Gulf of Mannar Marine National Park

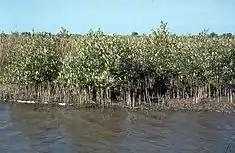
Mangroves

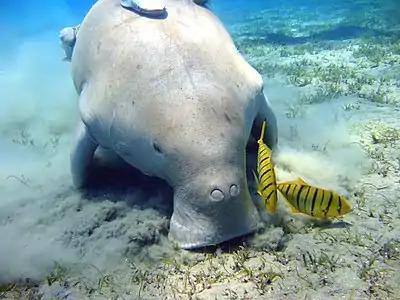
Dugong with tropical fish

The park includes marine components such as coral reefs, seaweed communities, sea grasses, and mangroves.